Maximilian Beister

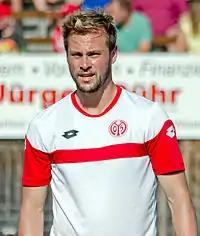
Beister training with Mainz 05 in 2015

In May 2015, his contract at Hamburger SV was terminated one year early by mutual agreement because he was not expected to feature in the next season. He signed a three-year contract with 1. FSV Mainz 05.